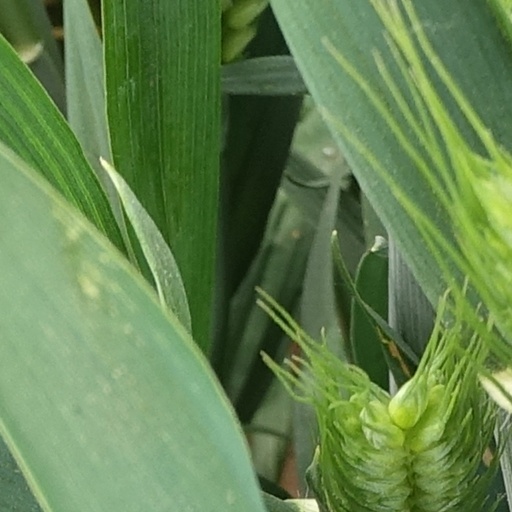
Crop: wheat